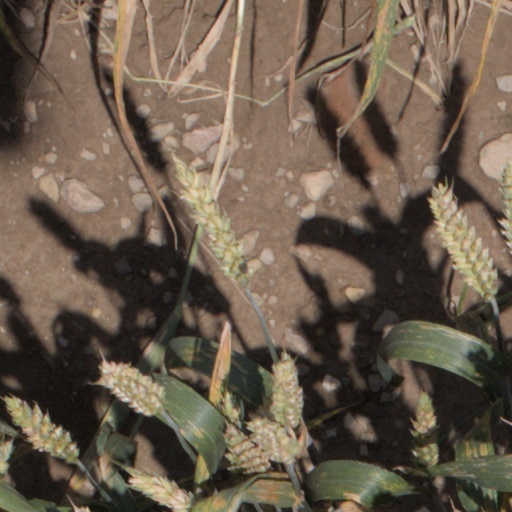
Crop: wheat